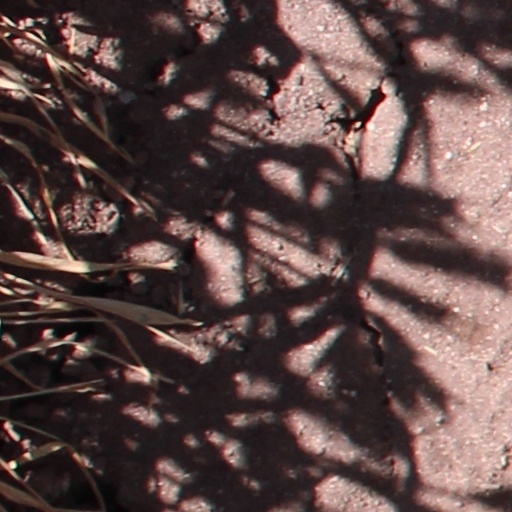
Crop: wheat